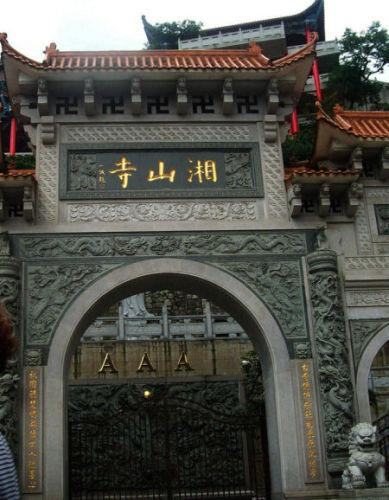
地标名称：湘山寺
所在城市：遵义市·红花岗区